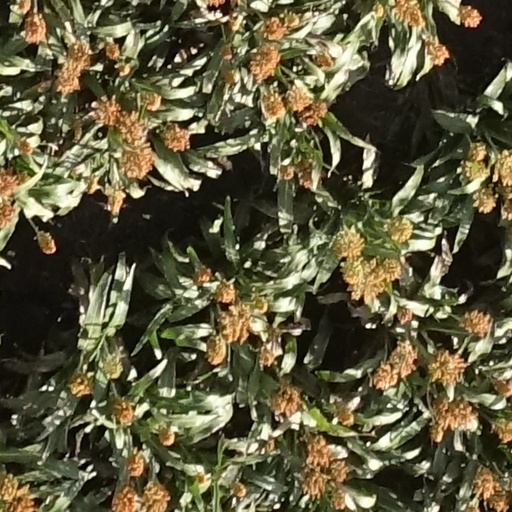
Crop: sorghum